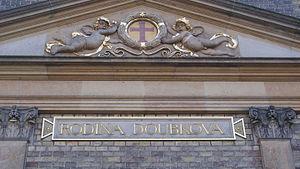
Chapelle funéraire de la famille Daubek